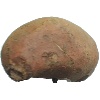
Label: Potato Sweet 1